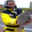
Label: flatfish